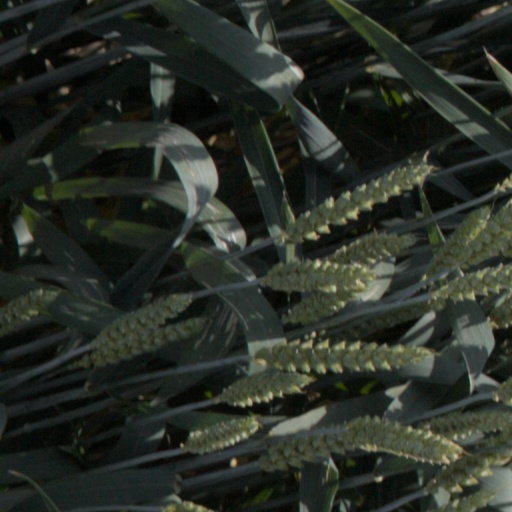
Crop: wheat